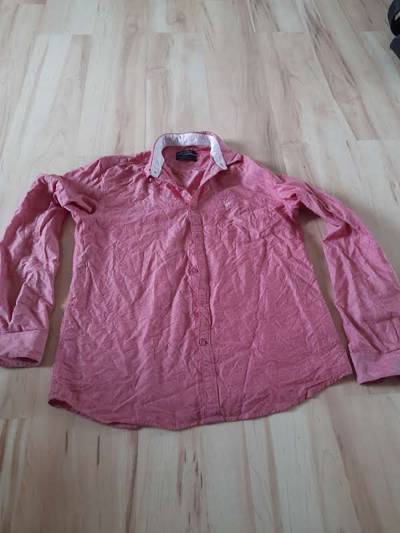
Waste category: clothes